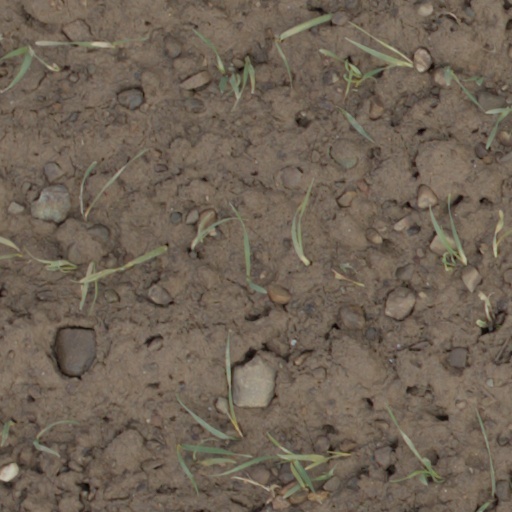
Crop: wheat